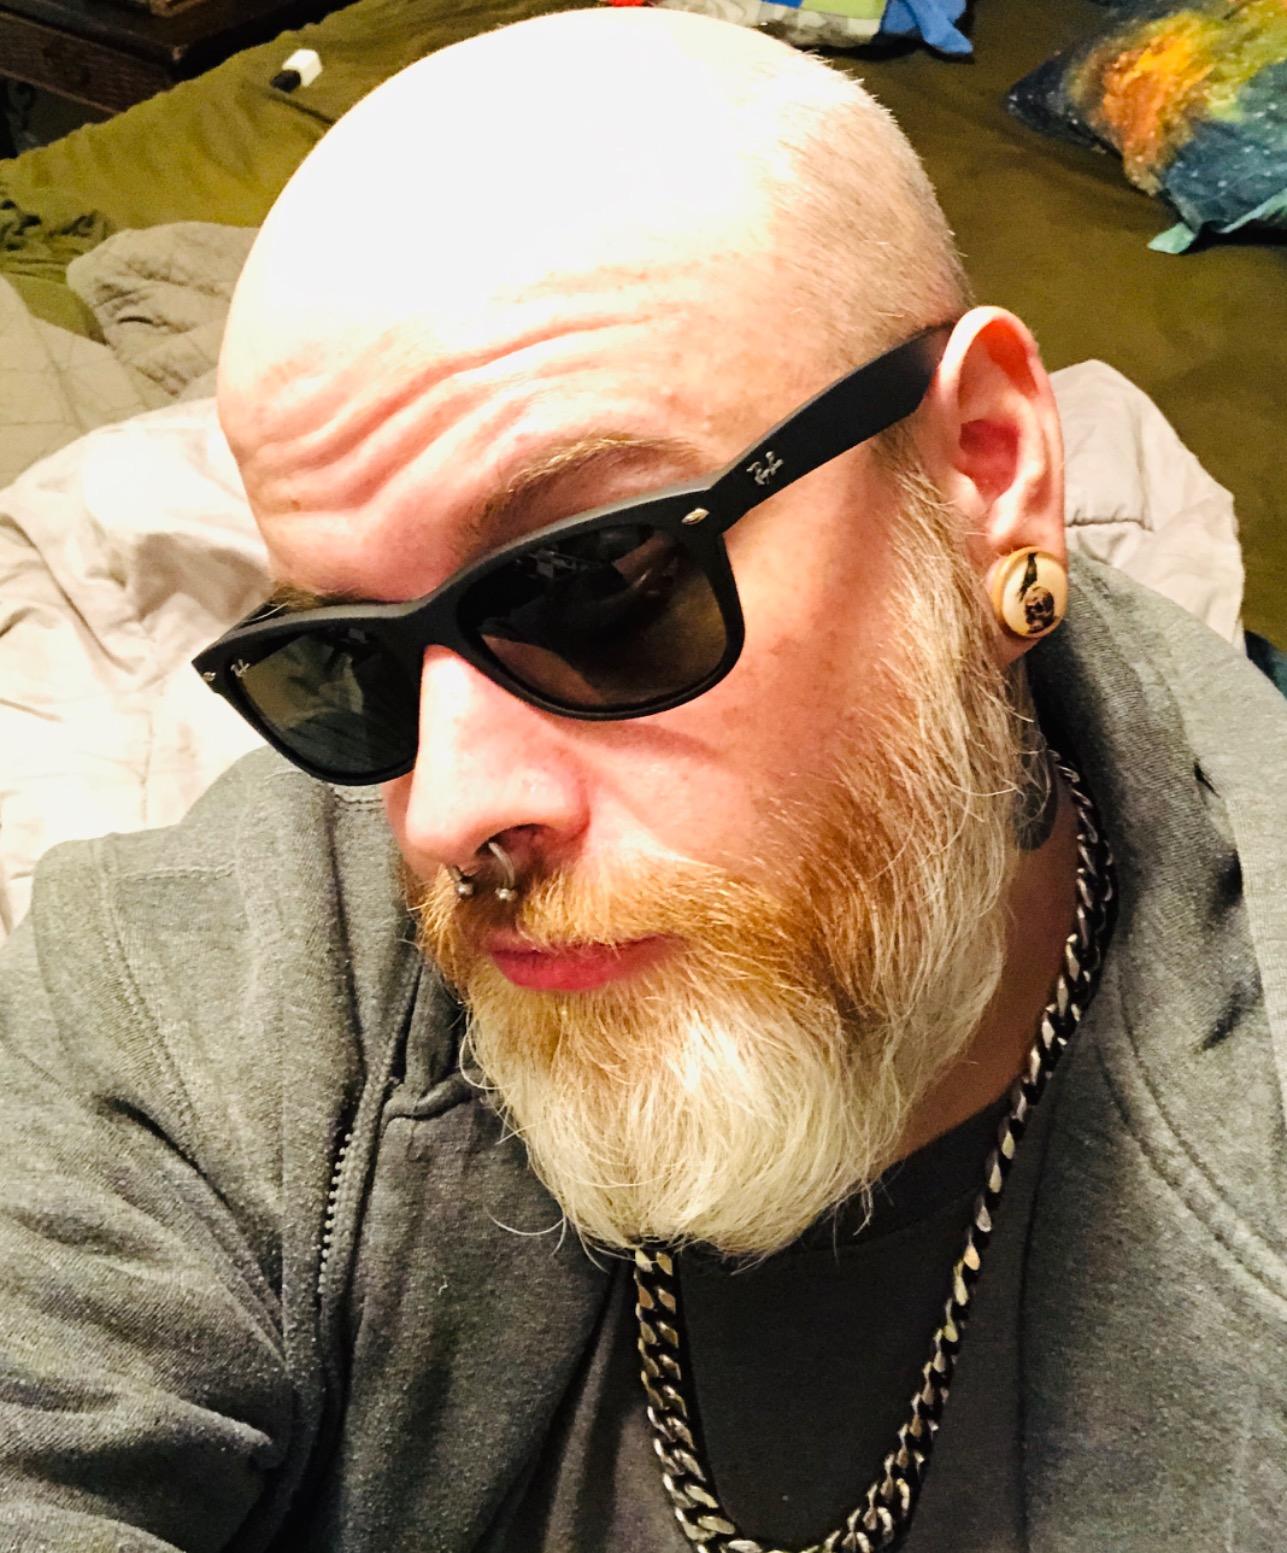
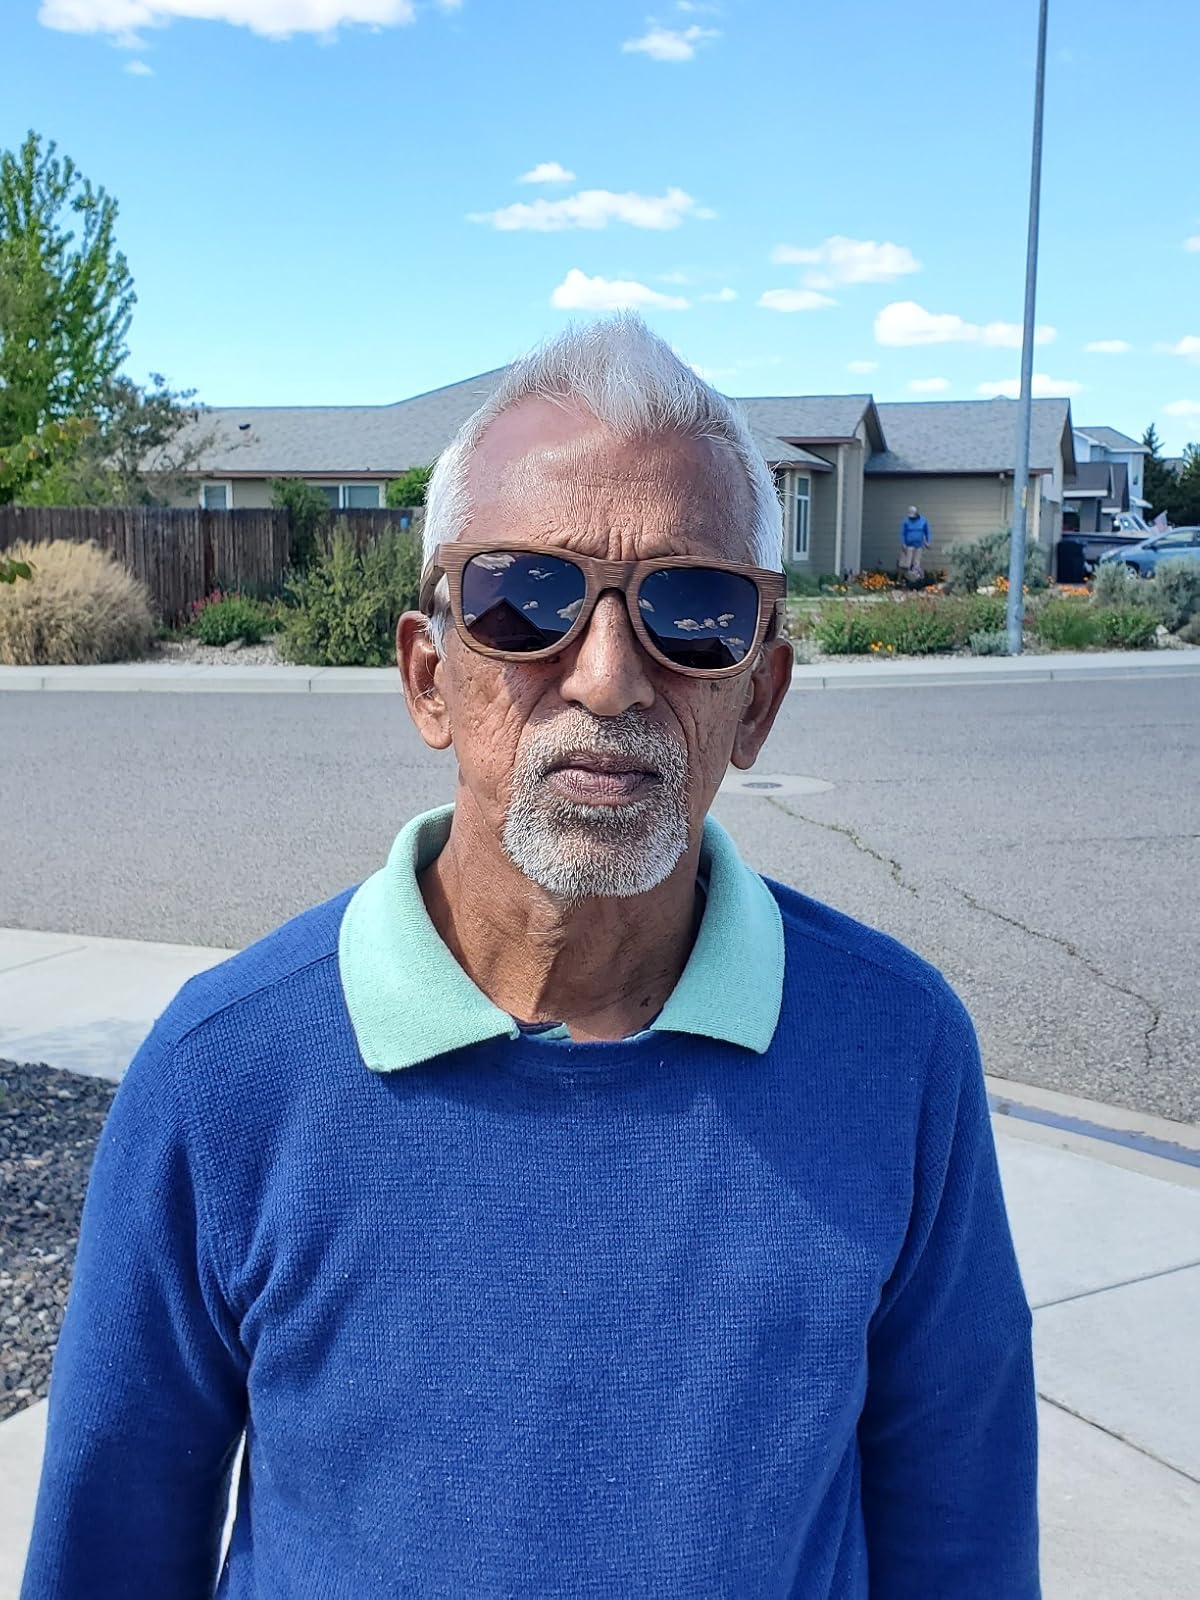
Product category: accessories_sunglasses
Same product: no